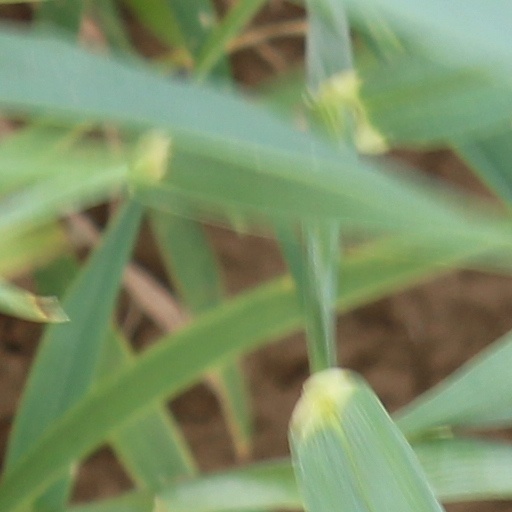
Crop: wheat